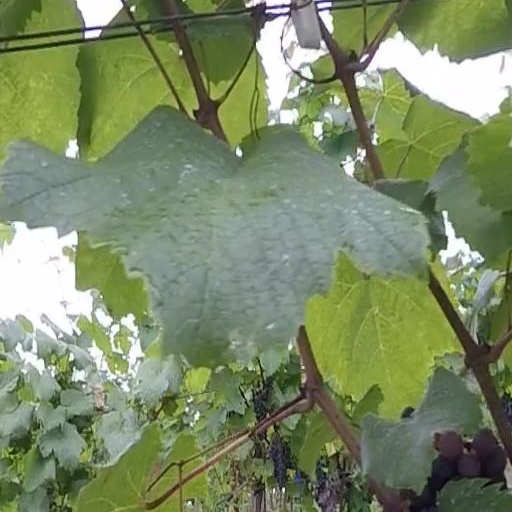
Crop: grape